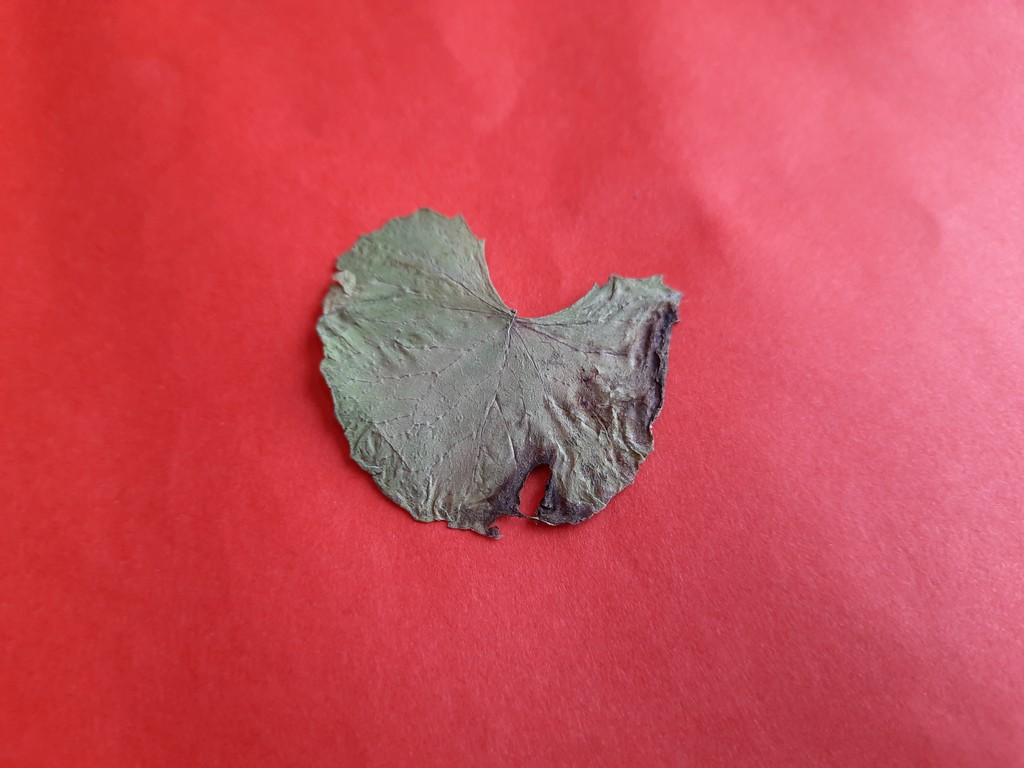
Label: Dried